Fantastic (magazine)

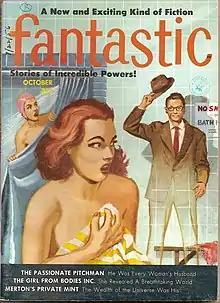
The second wish fulfilment cover, for October 1956, by Ed Valigursky

Although Browne had been unable to make "Fantastic" successful by specializing in fantasy, he was still interested in the fantasy genre, and experimented in the December 1955 issue with the theme of wish fulfilment. He dropped the words "Science Fiction" from the cover, and published five stories, all of which dealt with male fantasies in one form or another. The cover showed a man walking through a wall to find a woman undressing; the art was by Ed Valigursky and illustrated Paul Fairman's "All Walls Were Mist". Reader reaction, according to Browne, was almost entirely favorable, and he continued to publish occasional stories on the wish-fulfilment theme. The experiment was repeated with the October 1956 issue, which again ran without "Science Fiction" on the cover, and contained stories on the theme of "Incredible Powers". Once again the cover illustrated a male fantasy: this time it showed a man materializing in a bath house where women were showering. Browne had left Ziff Davis by the time this issue appeared, but Browne's plans for a magazine around these themes were well advanced, and Fairman, who by this time was editing both "Fantastic" and "Amazing", was given "Dream World" to edit as well. It ran for three quarterly issues, starting in February 1957, but proved too narrow a market to succeed.